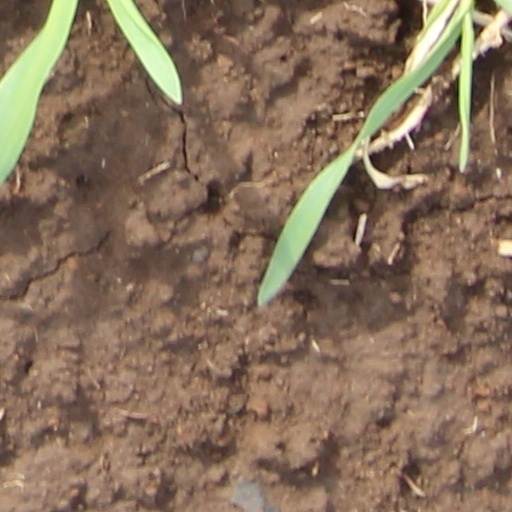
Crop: wheat